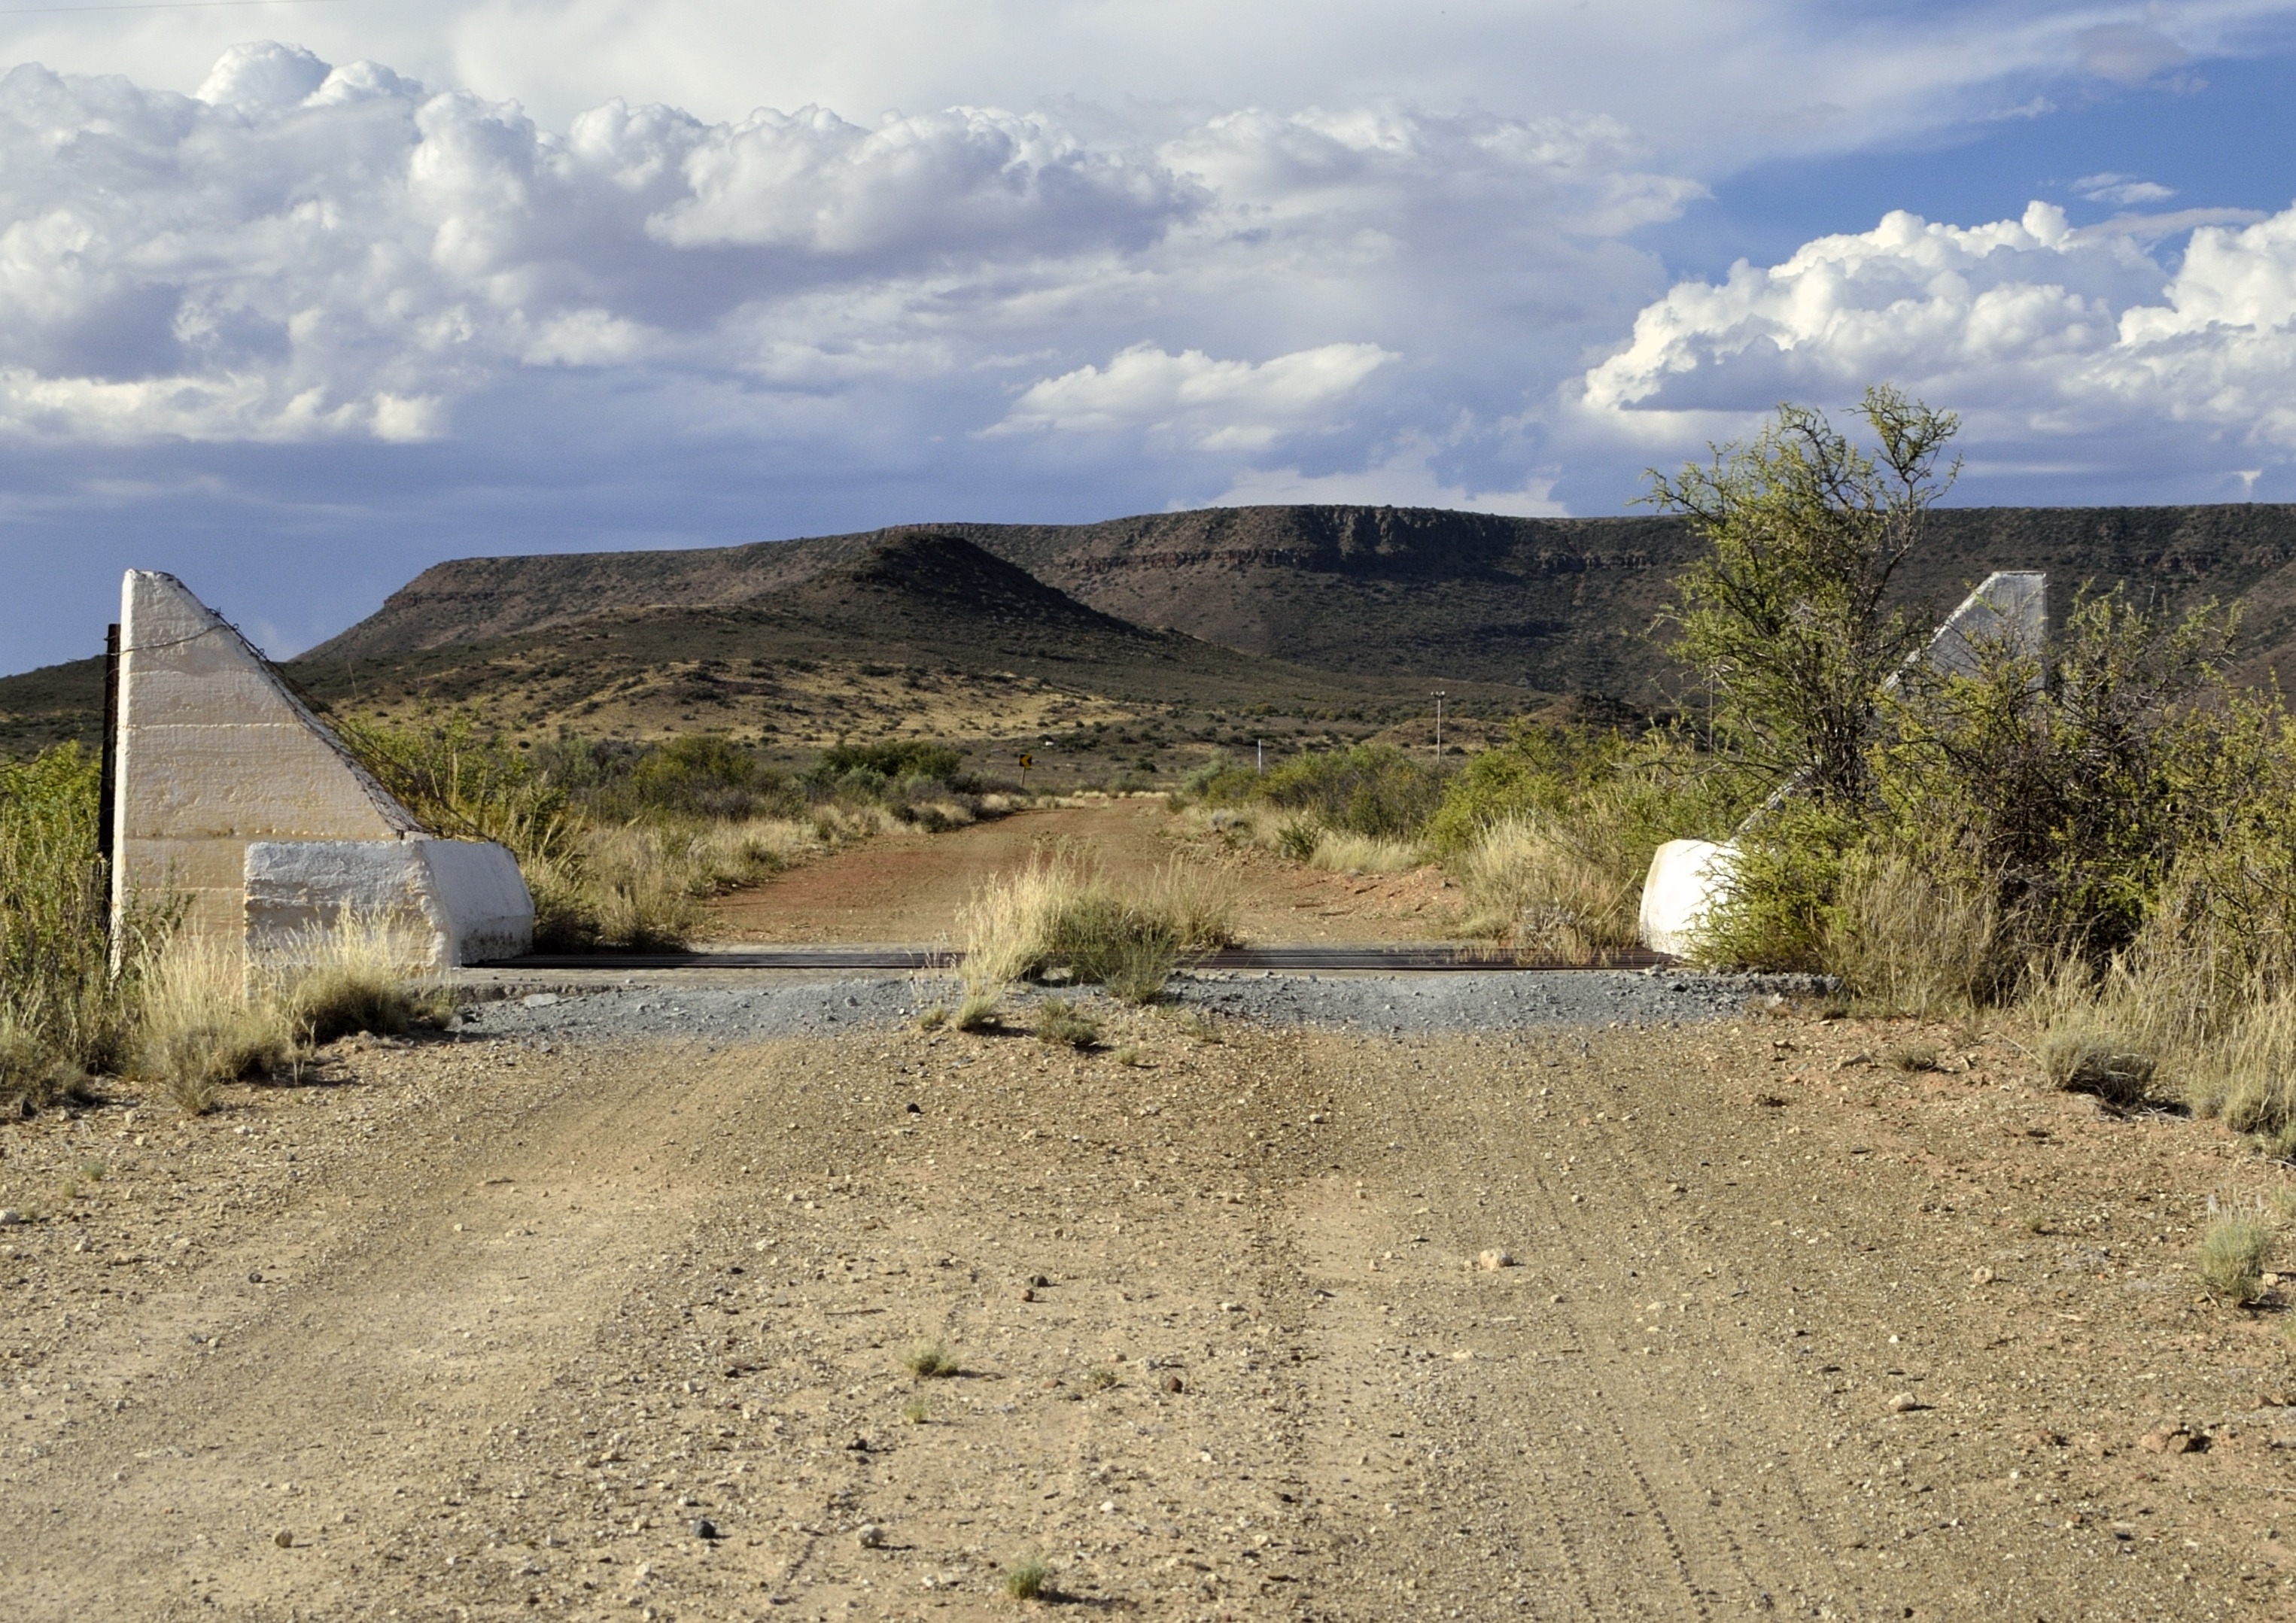
landscape, nature, mountain, road, countryside, hill, valley, transport, scenery, soil, reservoir, road trip, outside, clouds, infrastructure, day, rural area, natural environment, karoo landscape